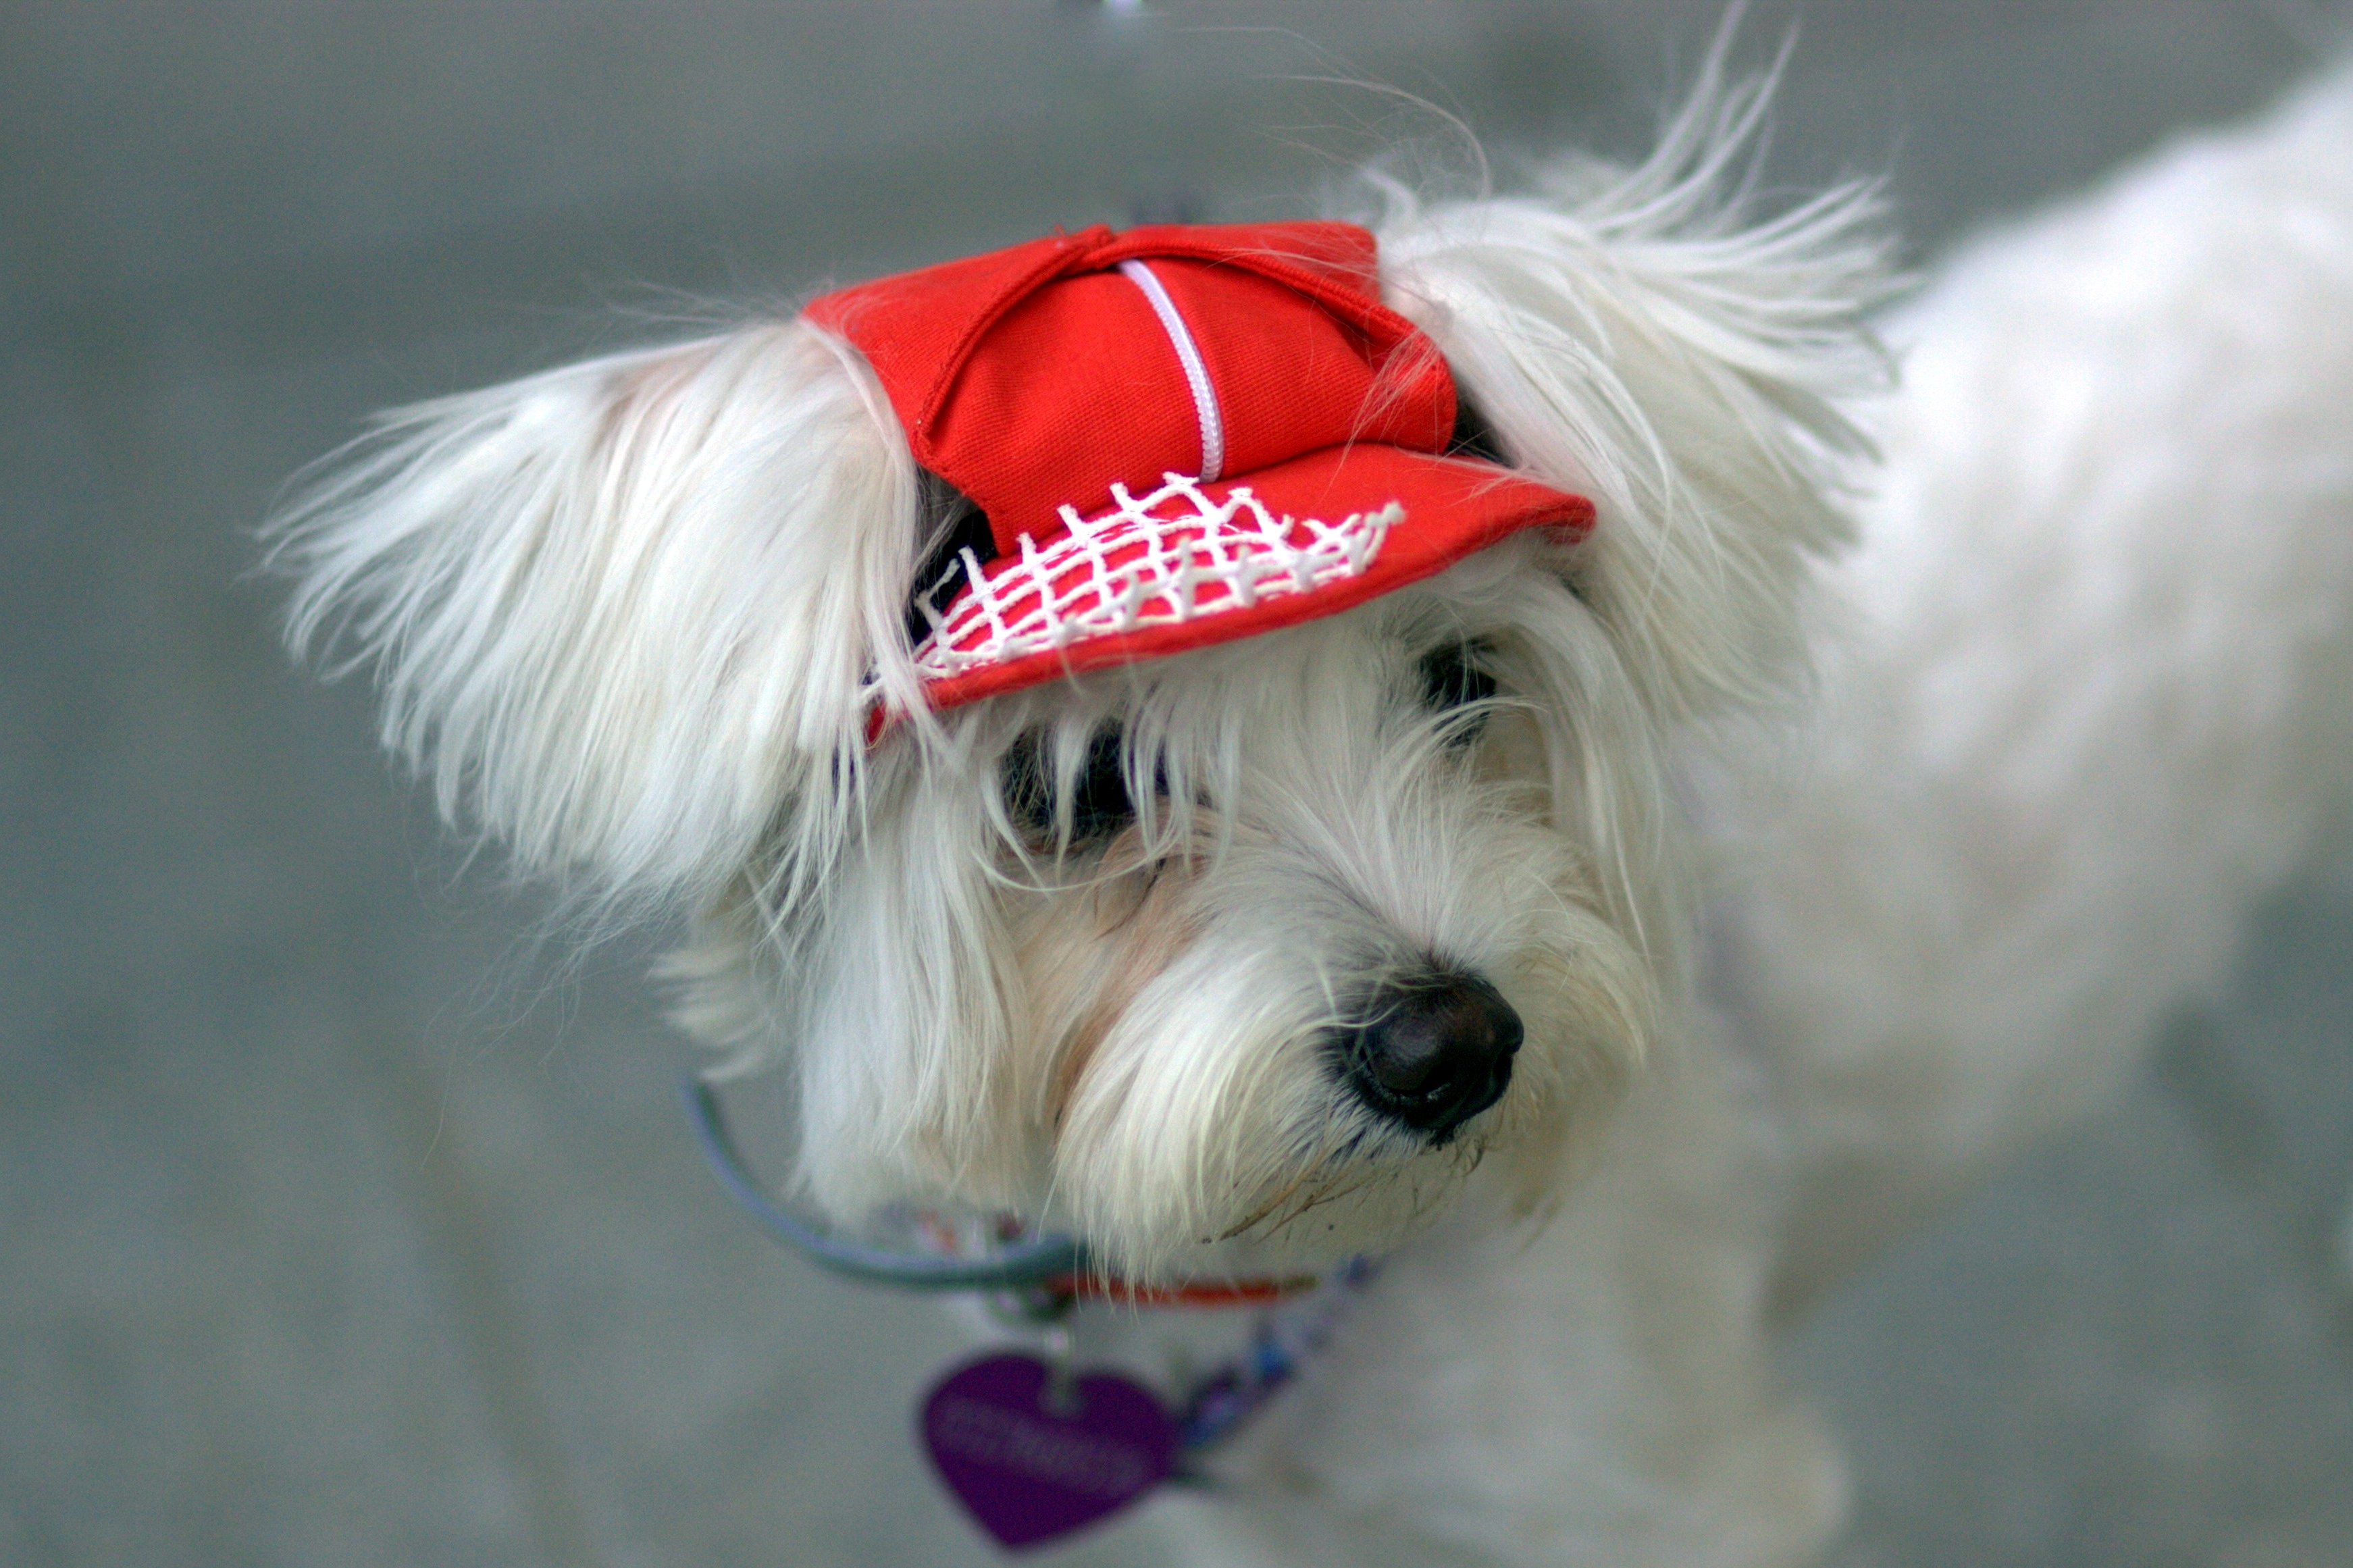
white, dog, cute, mammal, cap, vertebrate, dog breed, maltese, bichon, bolognese, havanese, dog like mammal, west highland white terrier